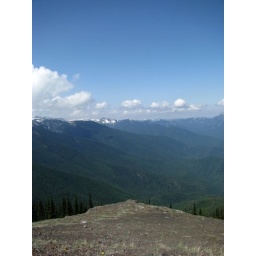
on top of blue mountain, near the deer park campground, in the olympic mountains